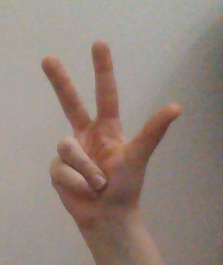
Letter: al